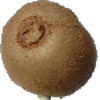
Label: Kiwi 1